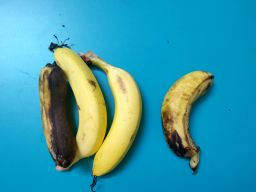
Fruit: Banana
Quality: Mixed